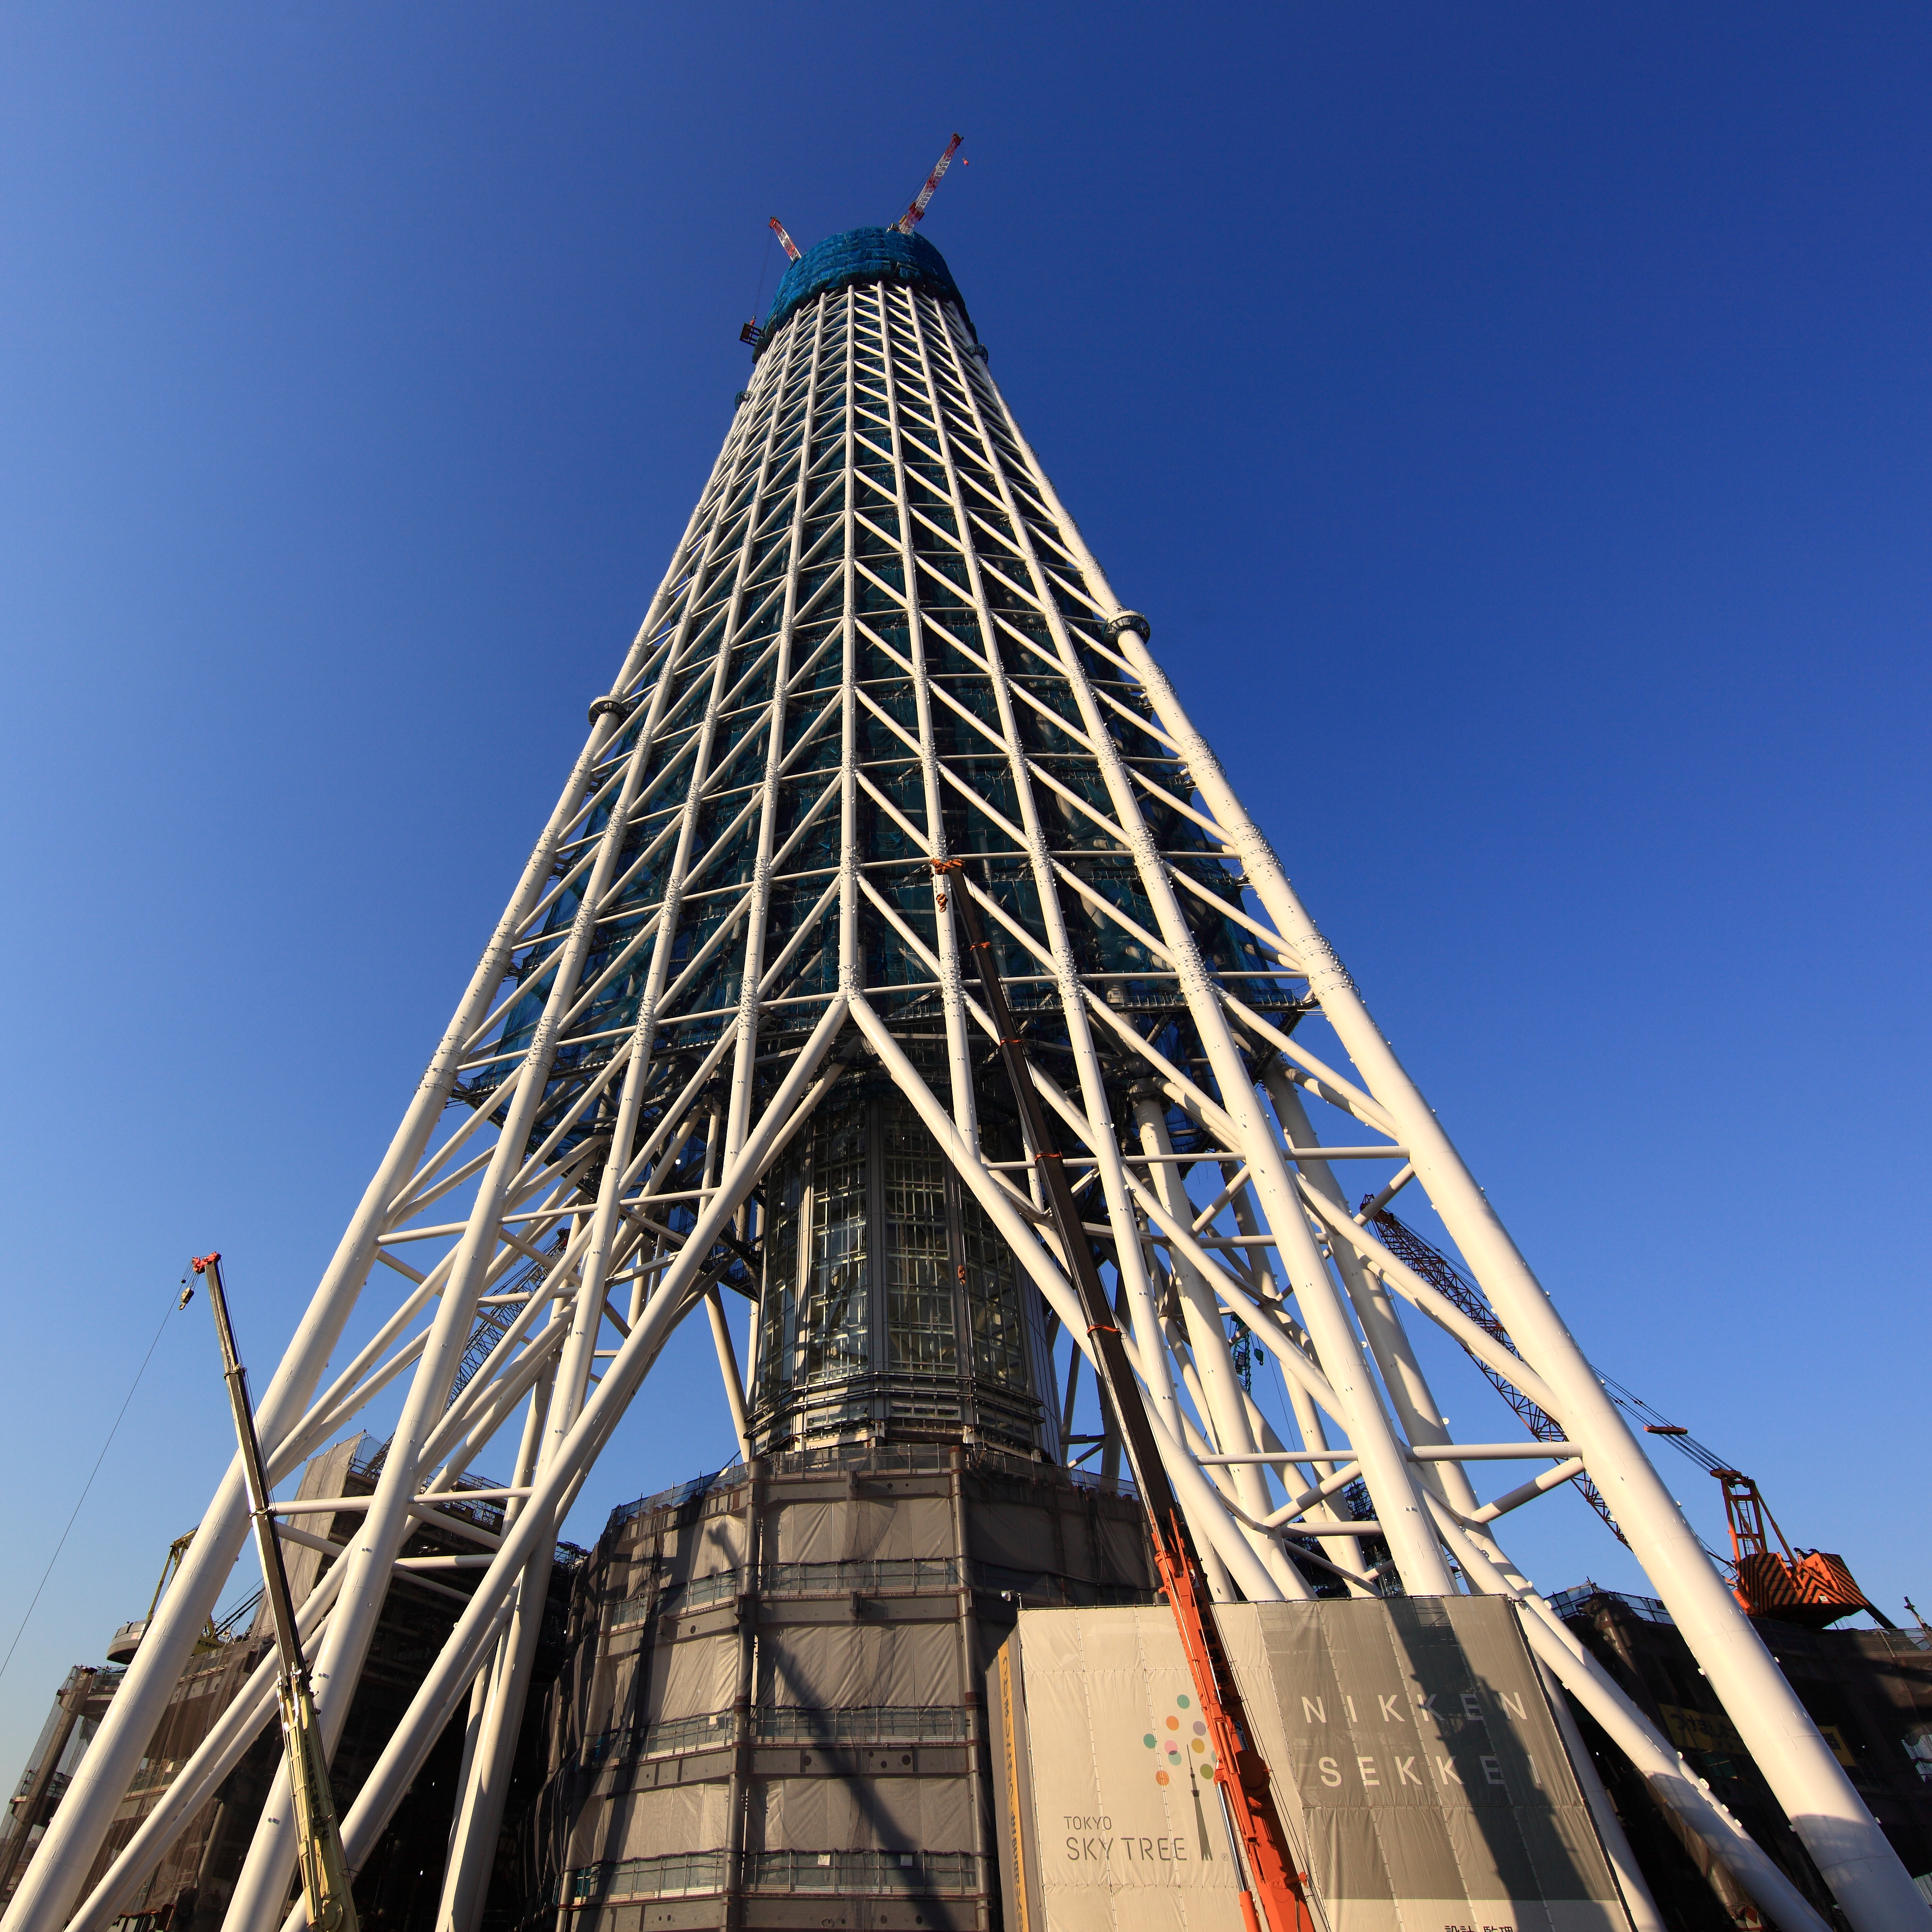
architecture, skyscraper, high, tower, landmark, facade, tower block, cool image, symmetry, 5d, hires, markii, hi, res, resolution, tokyoskytree, urban area